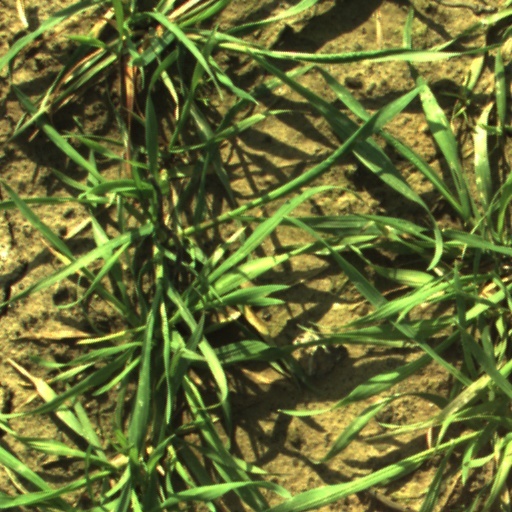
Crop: wheat